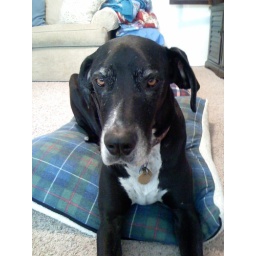
Eros, our Great Dane, relaxes on a dog bed in the living room.